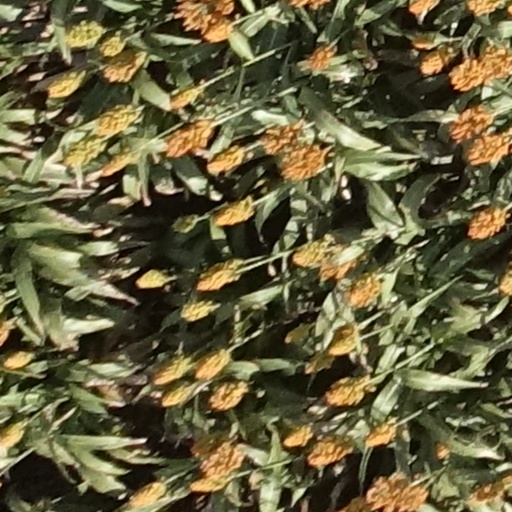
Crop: sorghum